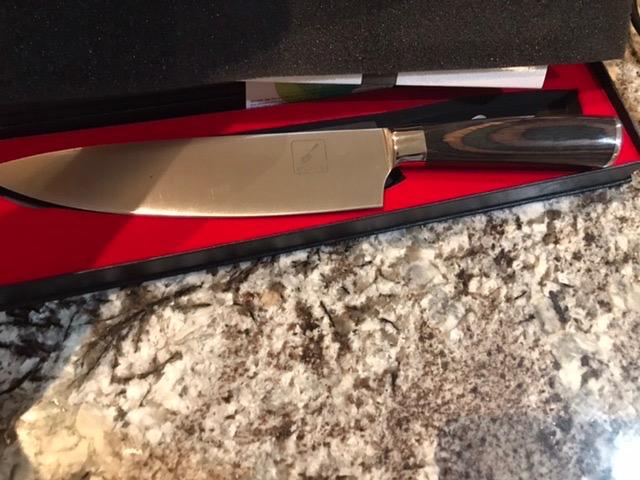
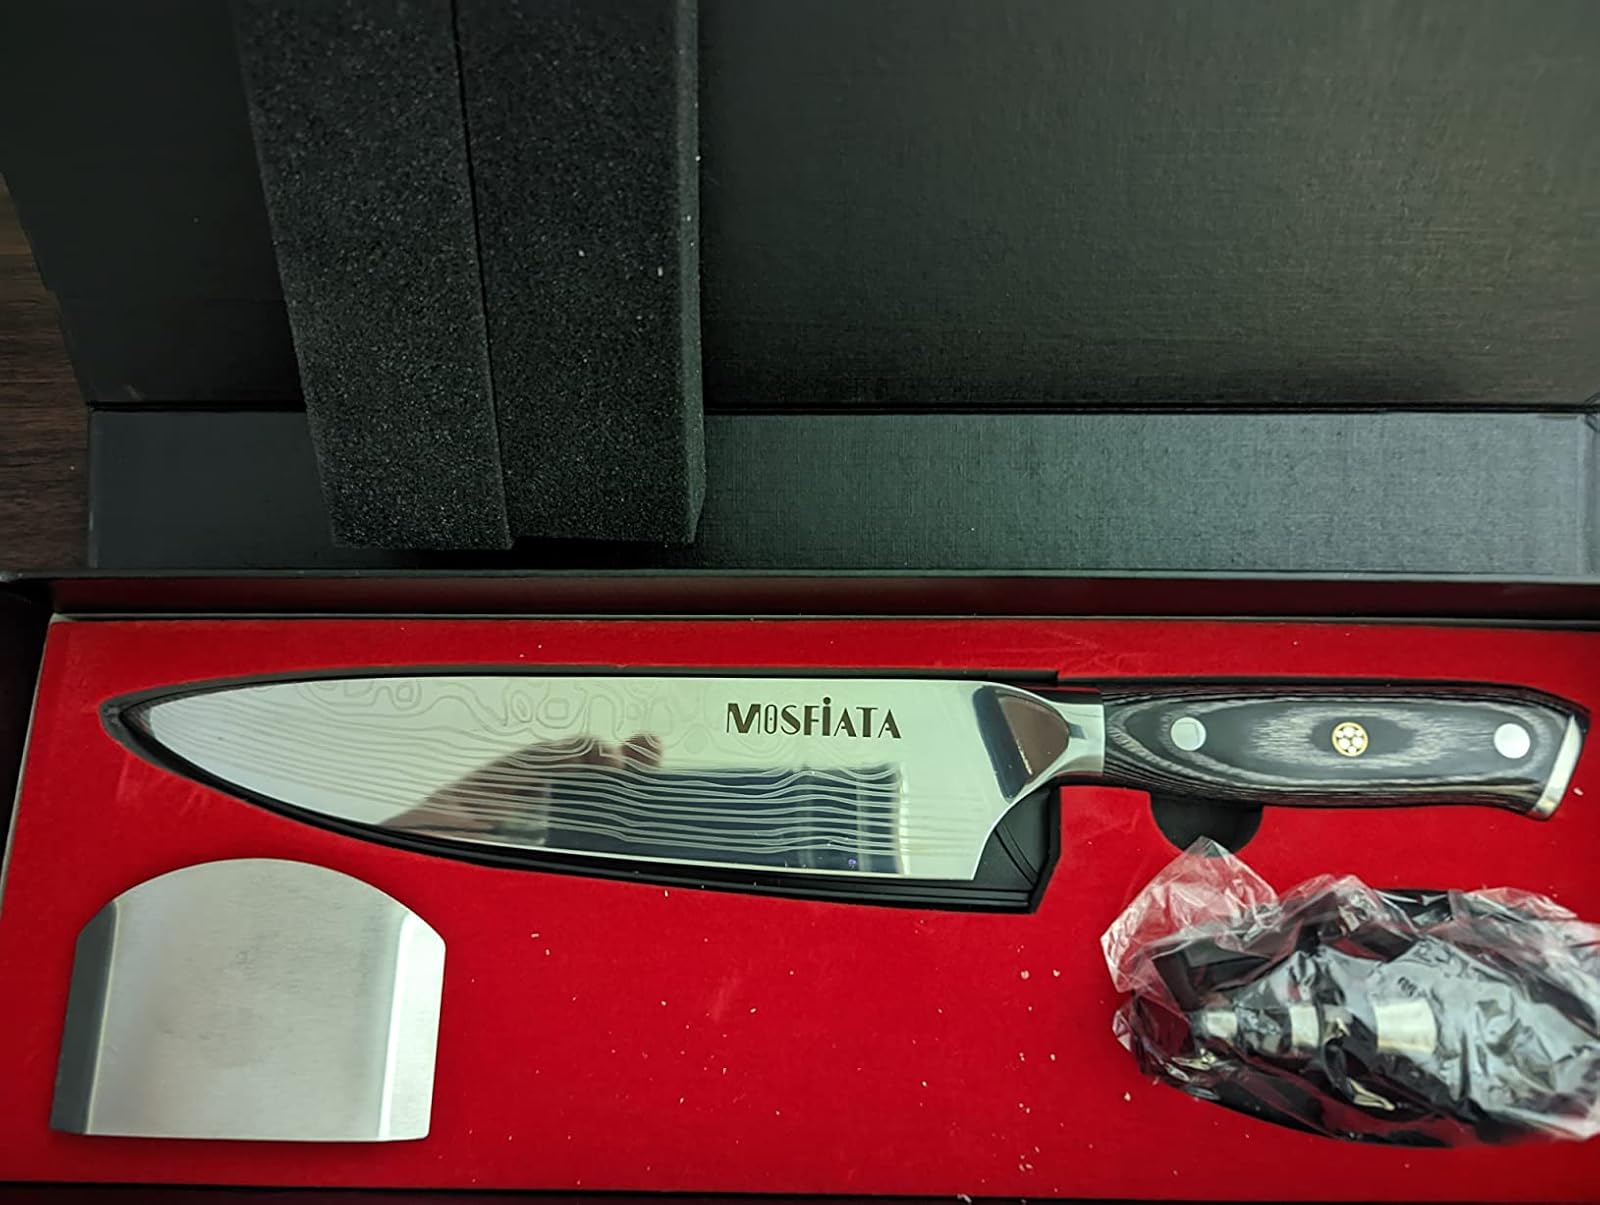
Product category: items_knife
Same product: no